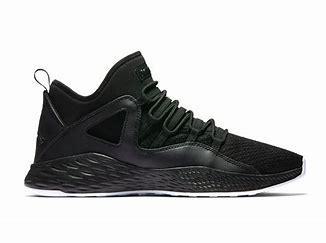
Brand: Jordan
Model: Formula 23